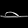
Label: Sandal